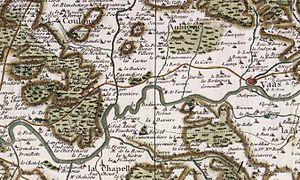
Cherré sur la Carte de Cassini
Le site archéologique de Cherré est un complexe protohistorique mais surtout antique, situé sur le territoire de la commune d'Aubigné-Racan, dans le département de la Sarthe, en France.